Vega C

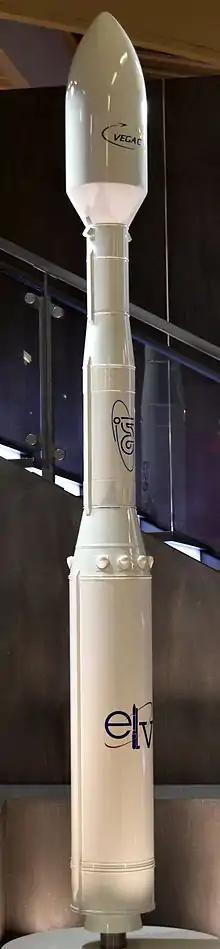
Model of VegaC at Paris Air Show 2015

VegaC, or Vega Consolidation, is a European expendable, small-lift launch vehicle developed and produced by Avio. It is an evolution of the original Vega launcher, designed to offer greater launch performance and flexibility.